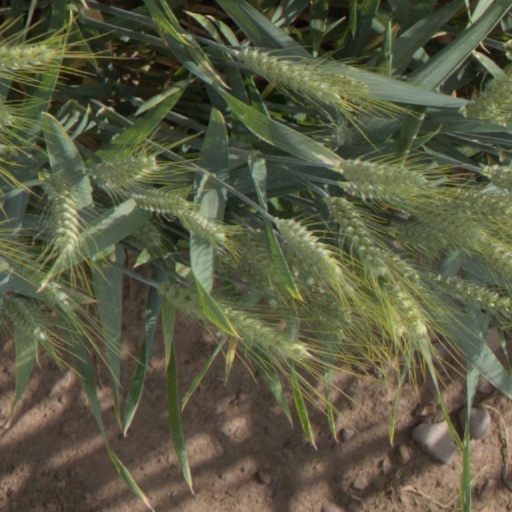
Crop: wheat